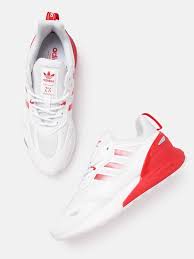
Label: Sneaker